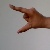
The image shows a hand gesture representing the letter 'Z' in Indian Sign Language.